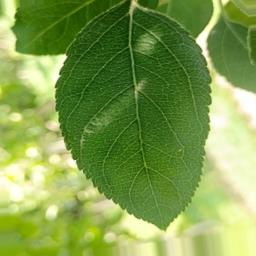
Label: Healthy